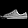
Label: Sneaker